Andros Townsend

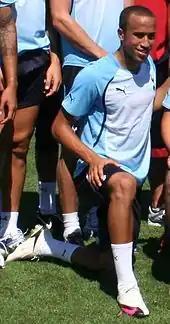
Townsend with Tottenham Hotspur in 2010

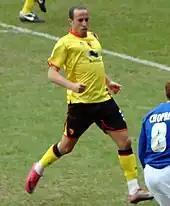
Townsend playing for Watford in 2011

On 9 January 2011, Townsend made his senior Tottenham debut in a third round FA Cup tie at White Hart Lane against Charlton Athletic; he scored the first goal and was voted Man of the Match. This proved to be his only appearance for Tottenham for the rest of the season, with two further loan spells occurring. He joined Championship club Watford on 20 January 2011 on loan until the end of the season, but this was terminated early, on 23 February, with Townsend having made three appearances. On 7 March, Townsend again went on loan to a Championship club until the end of the season, this time Millwall. By April he said he would be happy to stay at the club beyond his loan spell. In 11 appearances he scored twice.